Zoltán Czibor

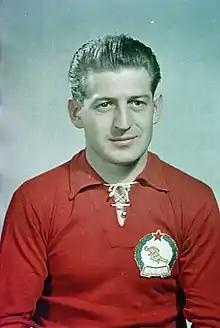
Czibor in 1954

Zoltán Czibor (23 August 1929 – 1 September 1997) was a Hungarian footballer who played for several Hungarian clubs, including Ferencváros and Budapest Honvéd, and the Hungary national team before joining CF Barcelona. Czibor played as a left-winger or striker and was notable for having a powerful shot, good pace and excellent ball control. During the 1950s he was part of the "Magical Magyars", reaching the World Cup final with them in 1954. After the 1956 Hungarian Revolution he moved to Spain where he became a prominent member of the successful FC Barcelona team of the late 1950s. After three seasons at Barcelona, he joined their local rivals Español for the 1961–62 season. After brief spells at FC Basel, Austria Wien and Primo Hamilton FC, he retired as a professional footballer and returned to Hungary. He died there in 1997, aged 68.